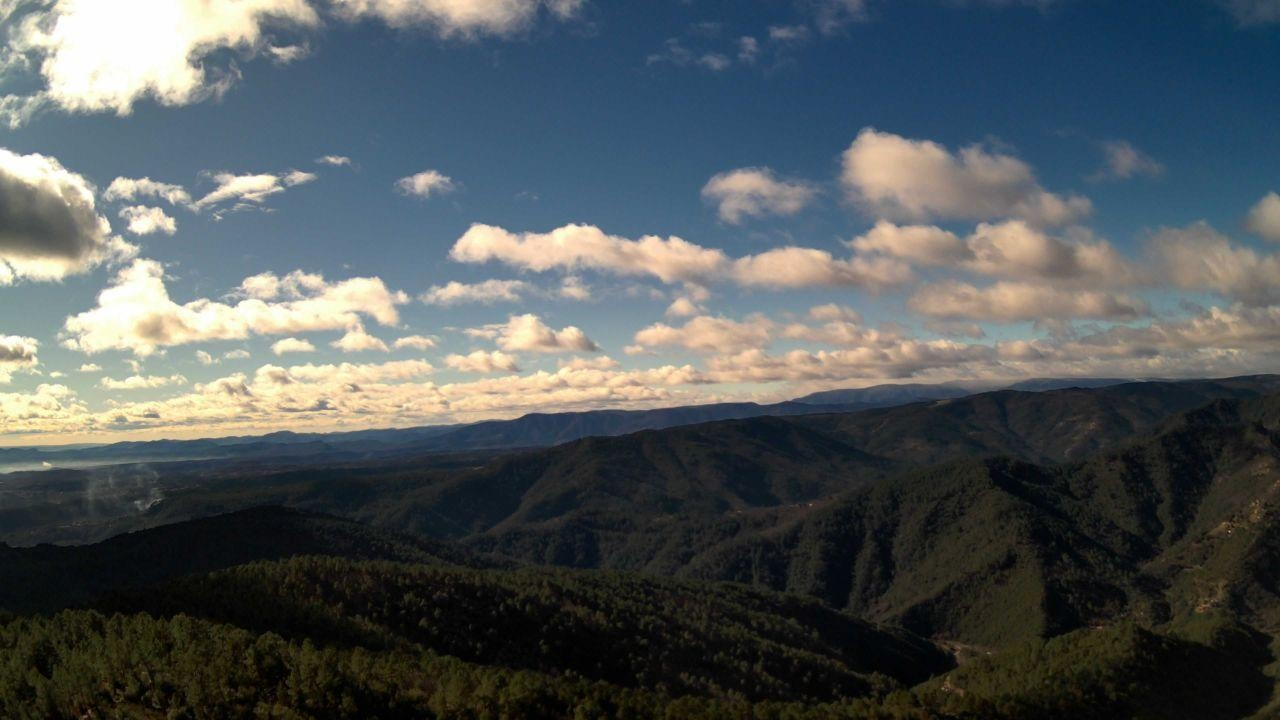
Fire: no
Smoke: yes